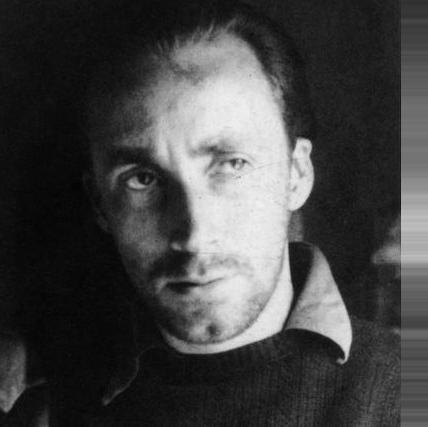
Age: 25